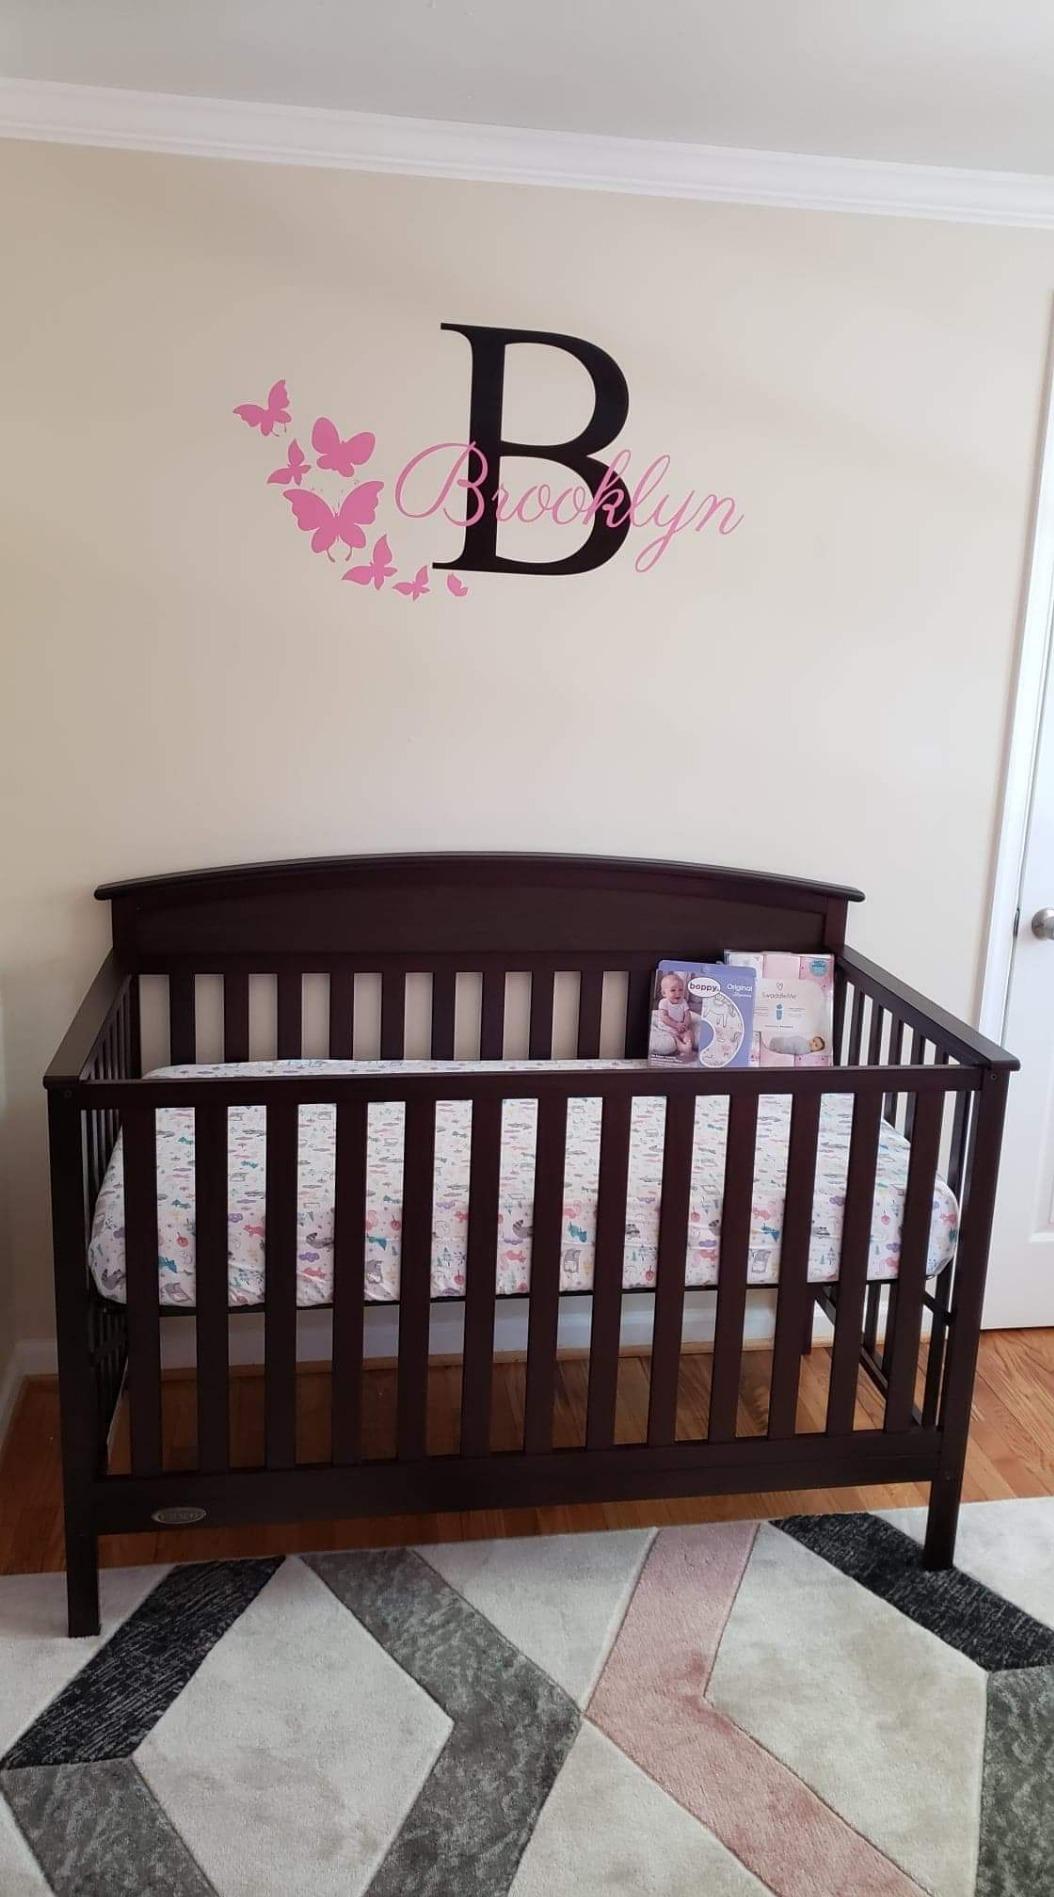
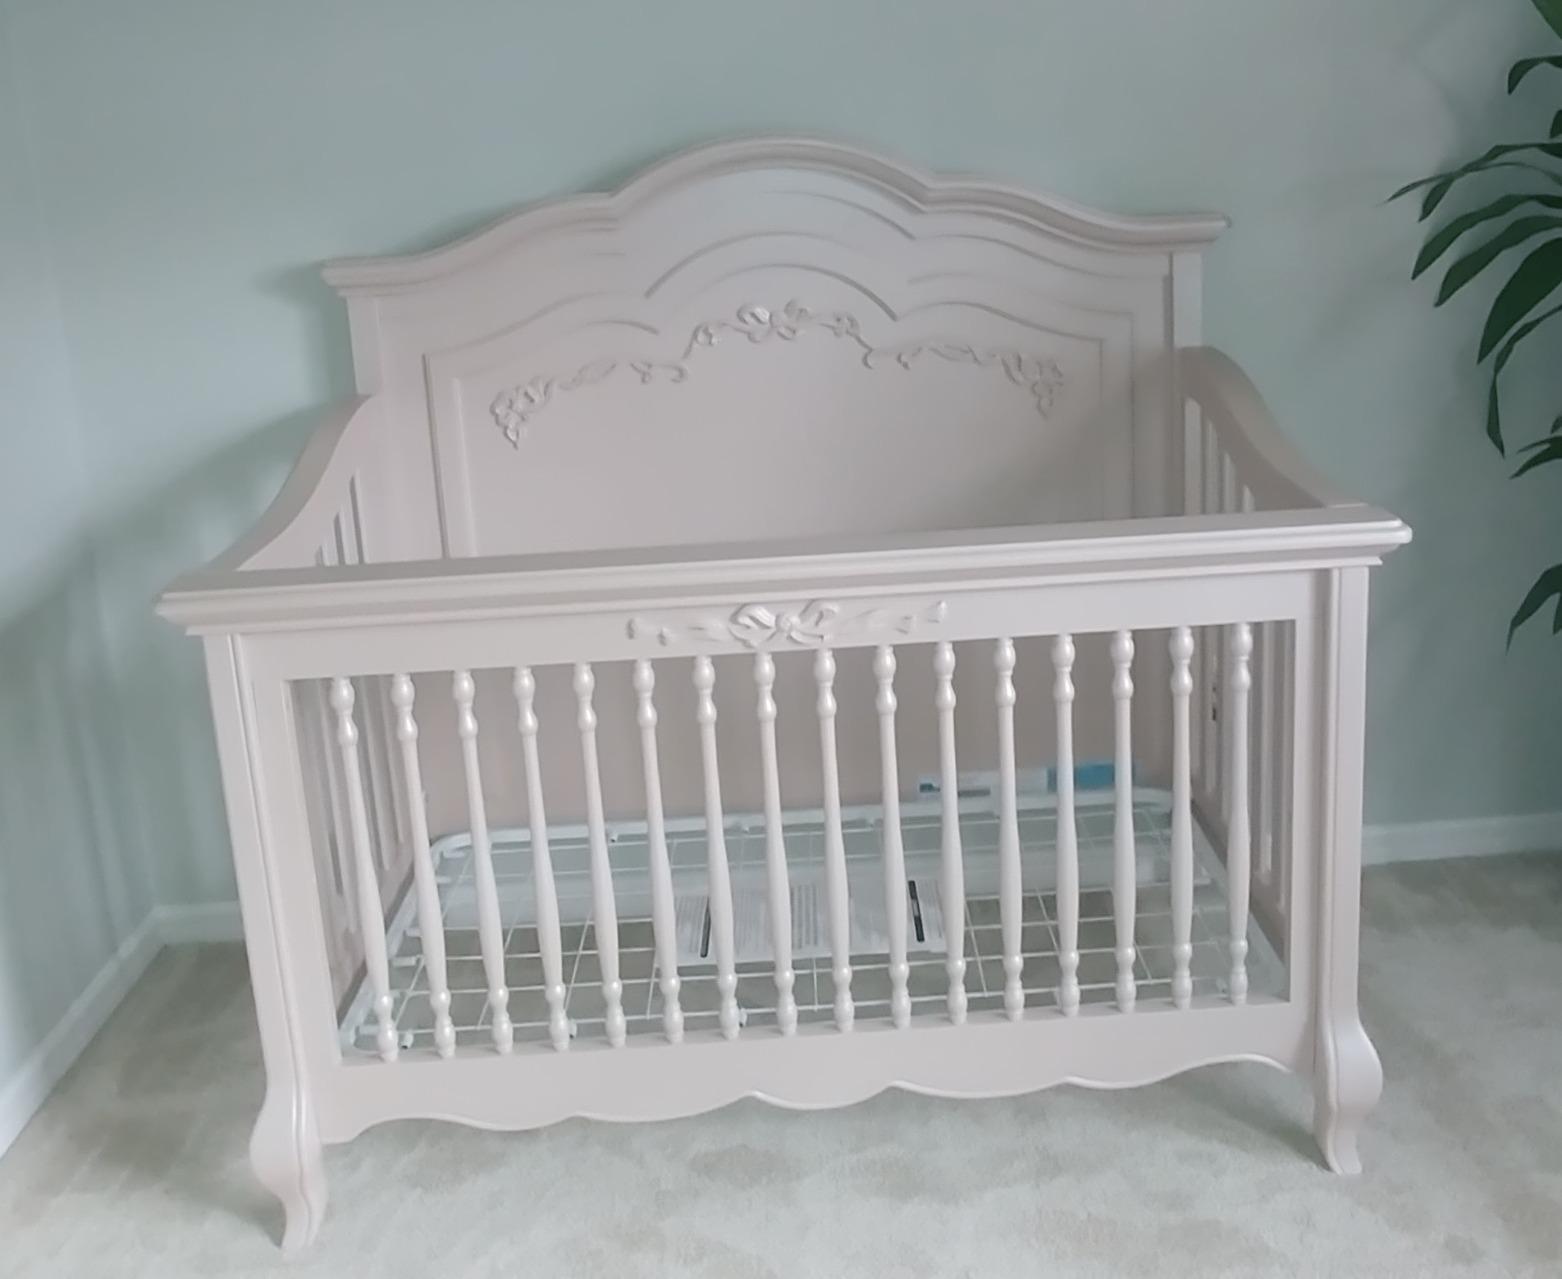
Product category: products_crib
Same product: no